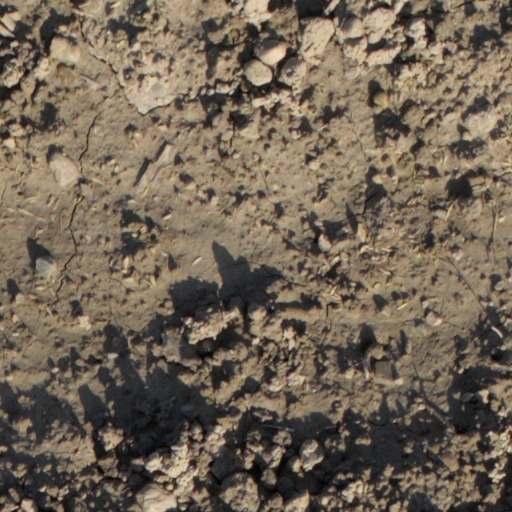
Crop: wheat